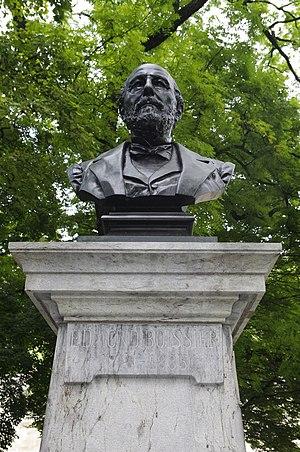
Genève - Promenade de la Treille, buste de Edmond Boissier.